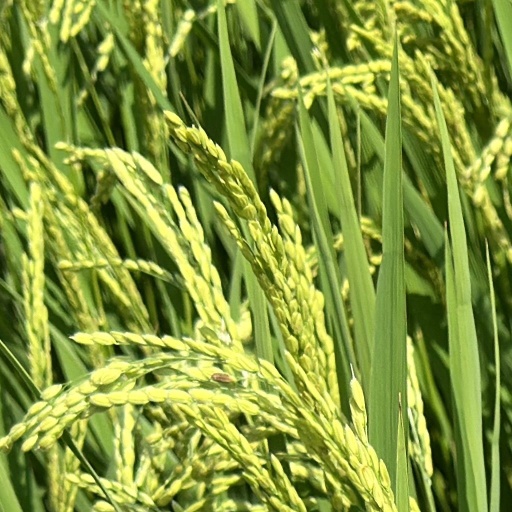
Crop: rice